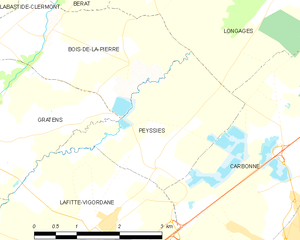
Peyssies est une commune française située dans le département de la Haute-Garonne, en région Occitanie.
Gaillac-Toulza est une commune française située dans le département de la Haute-Garonne, en région Occitanie.